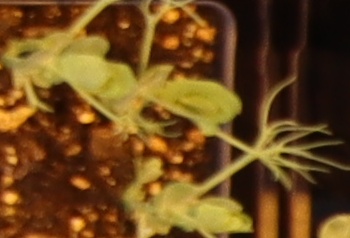
Label: Field Pea